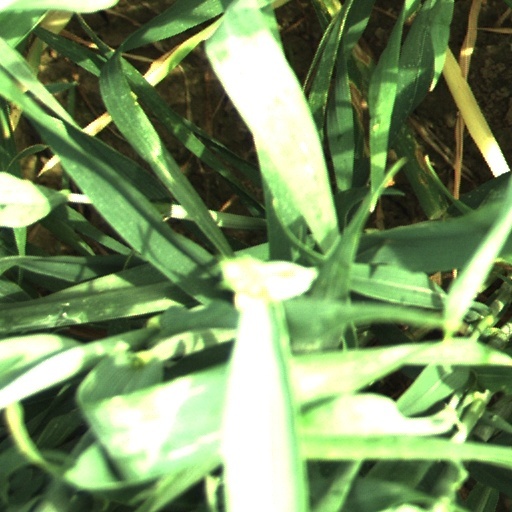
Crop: wheat